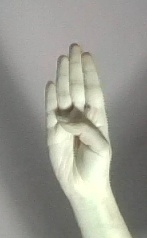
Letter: kaaf